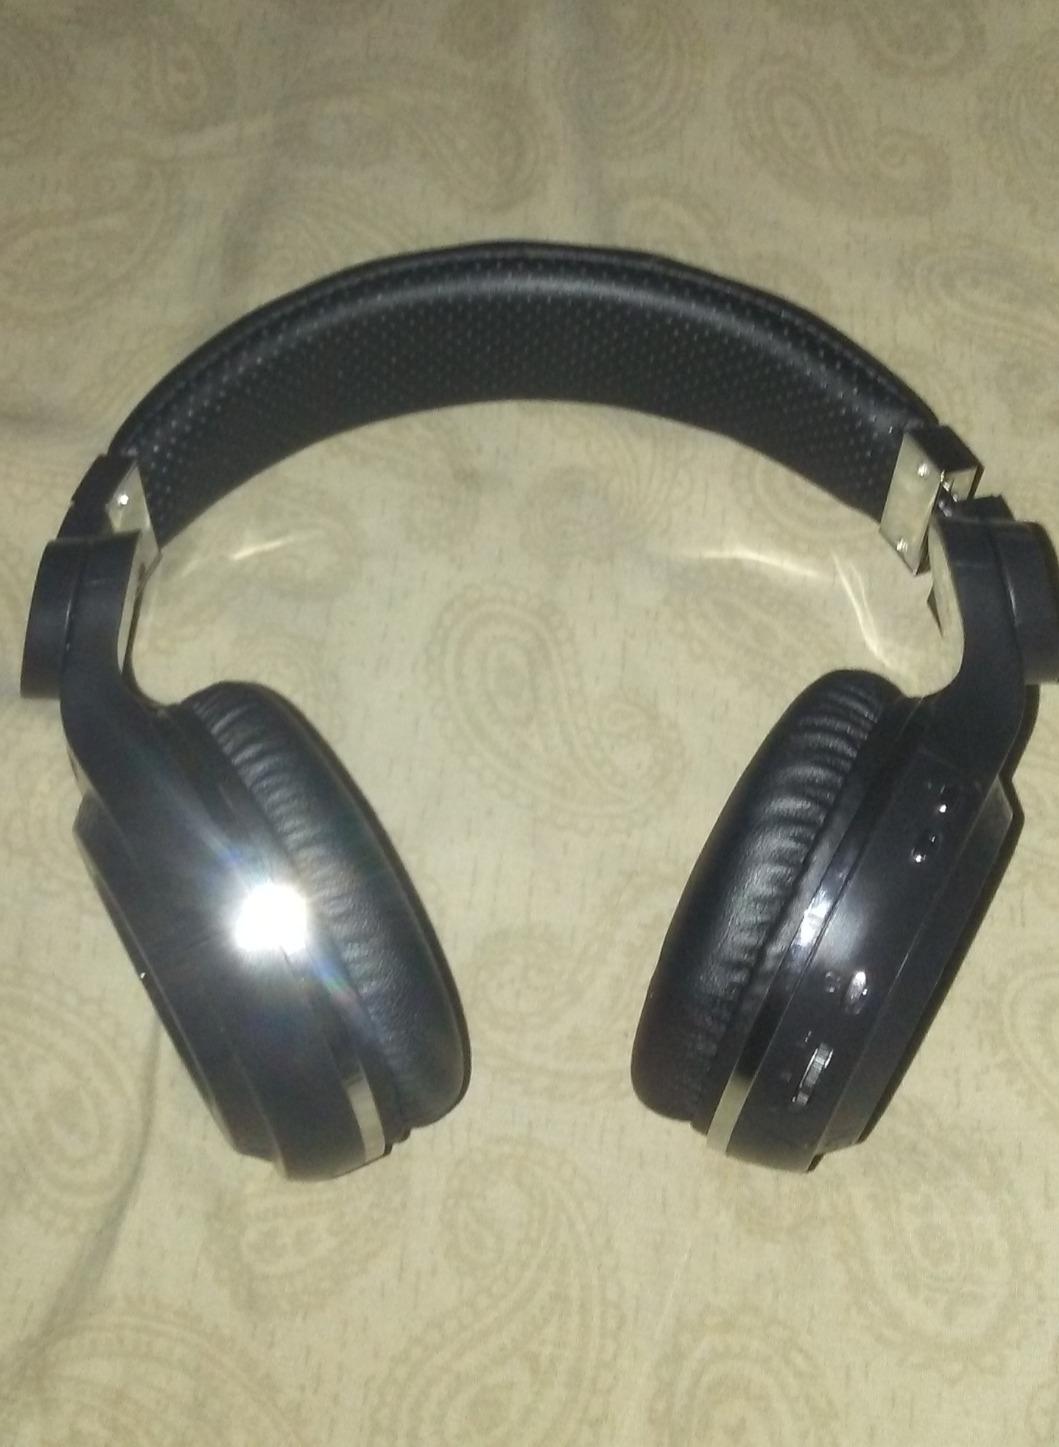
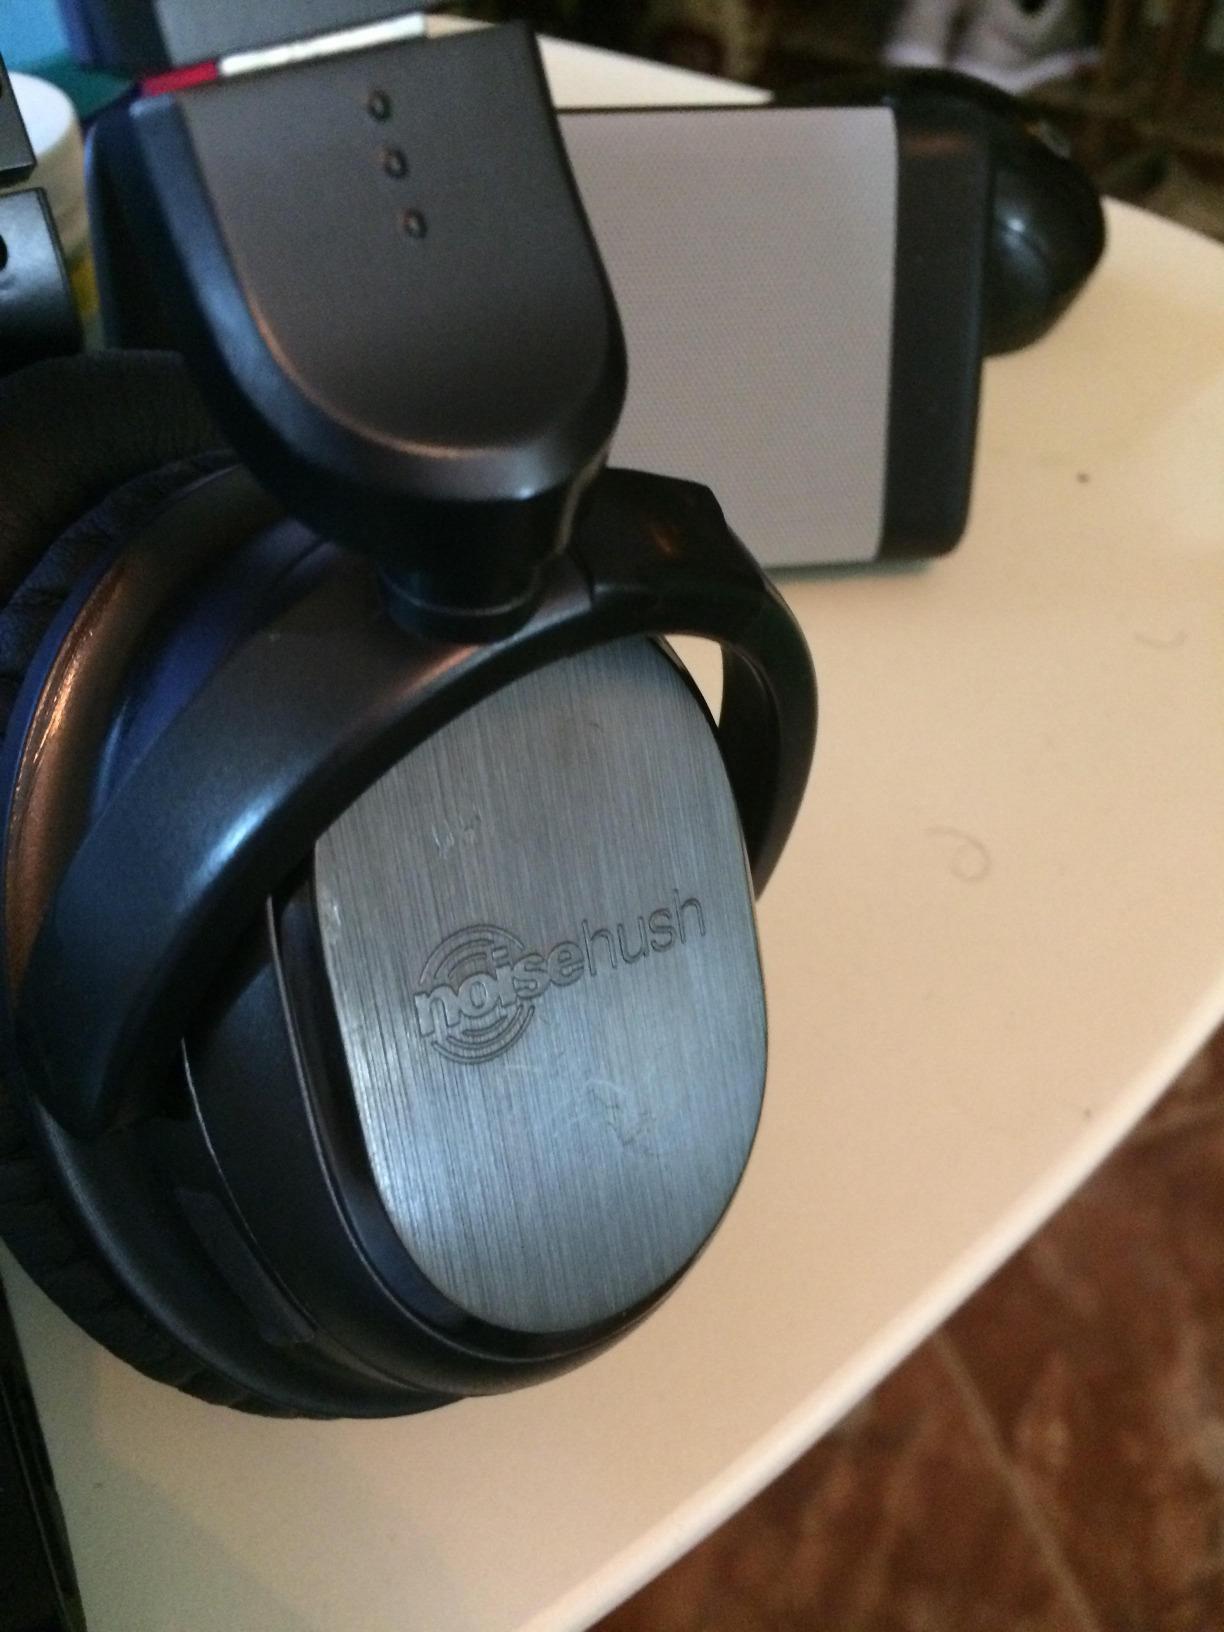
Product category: headphones
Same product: no